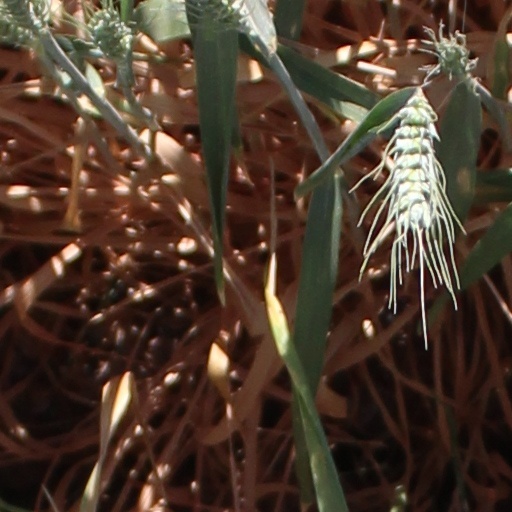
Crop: wheat